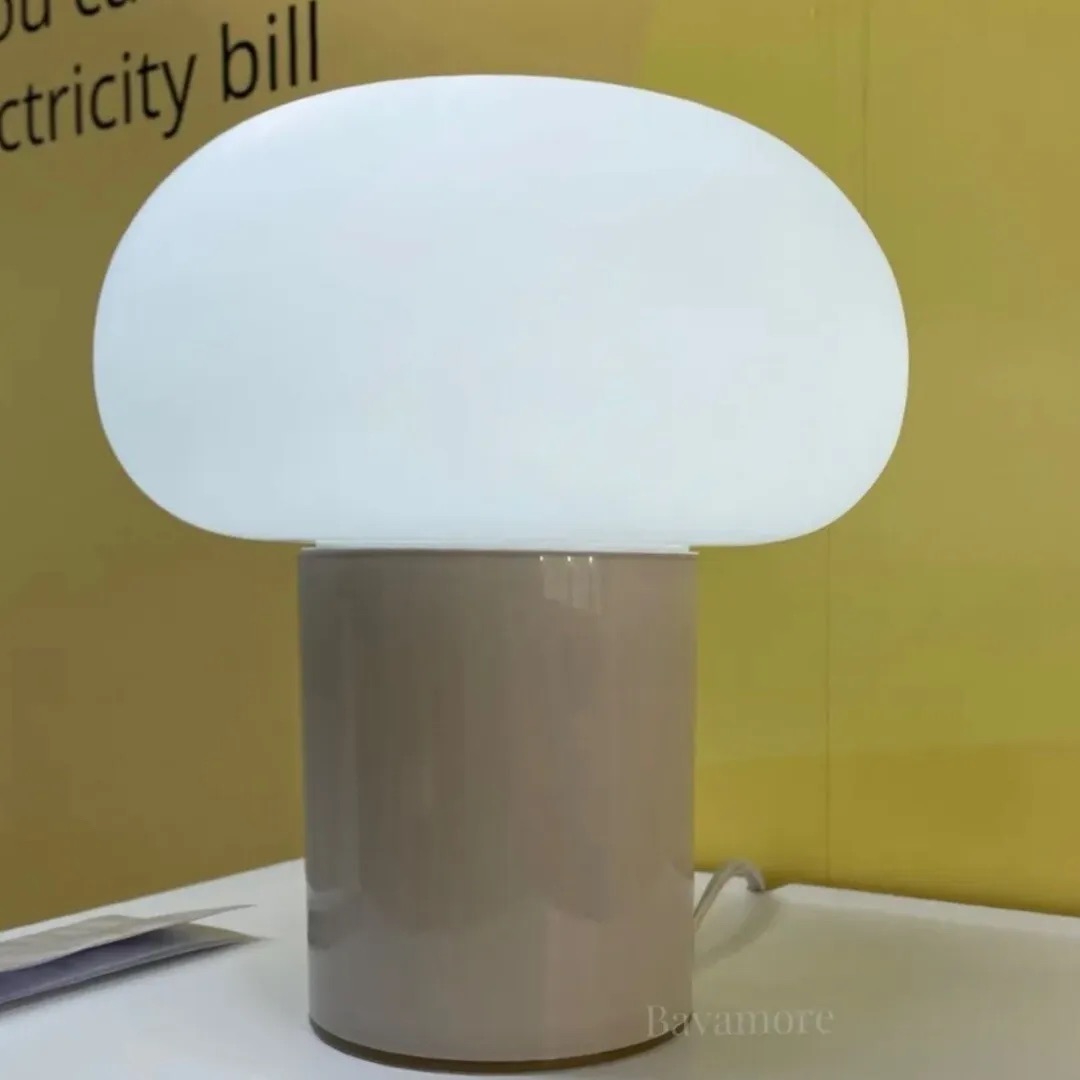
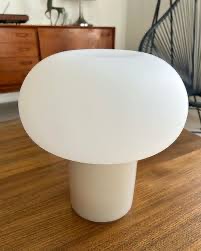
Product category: misc
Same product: yes